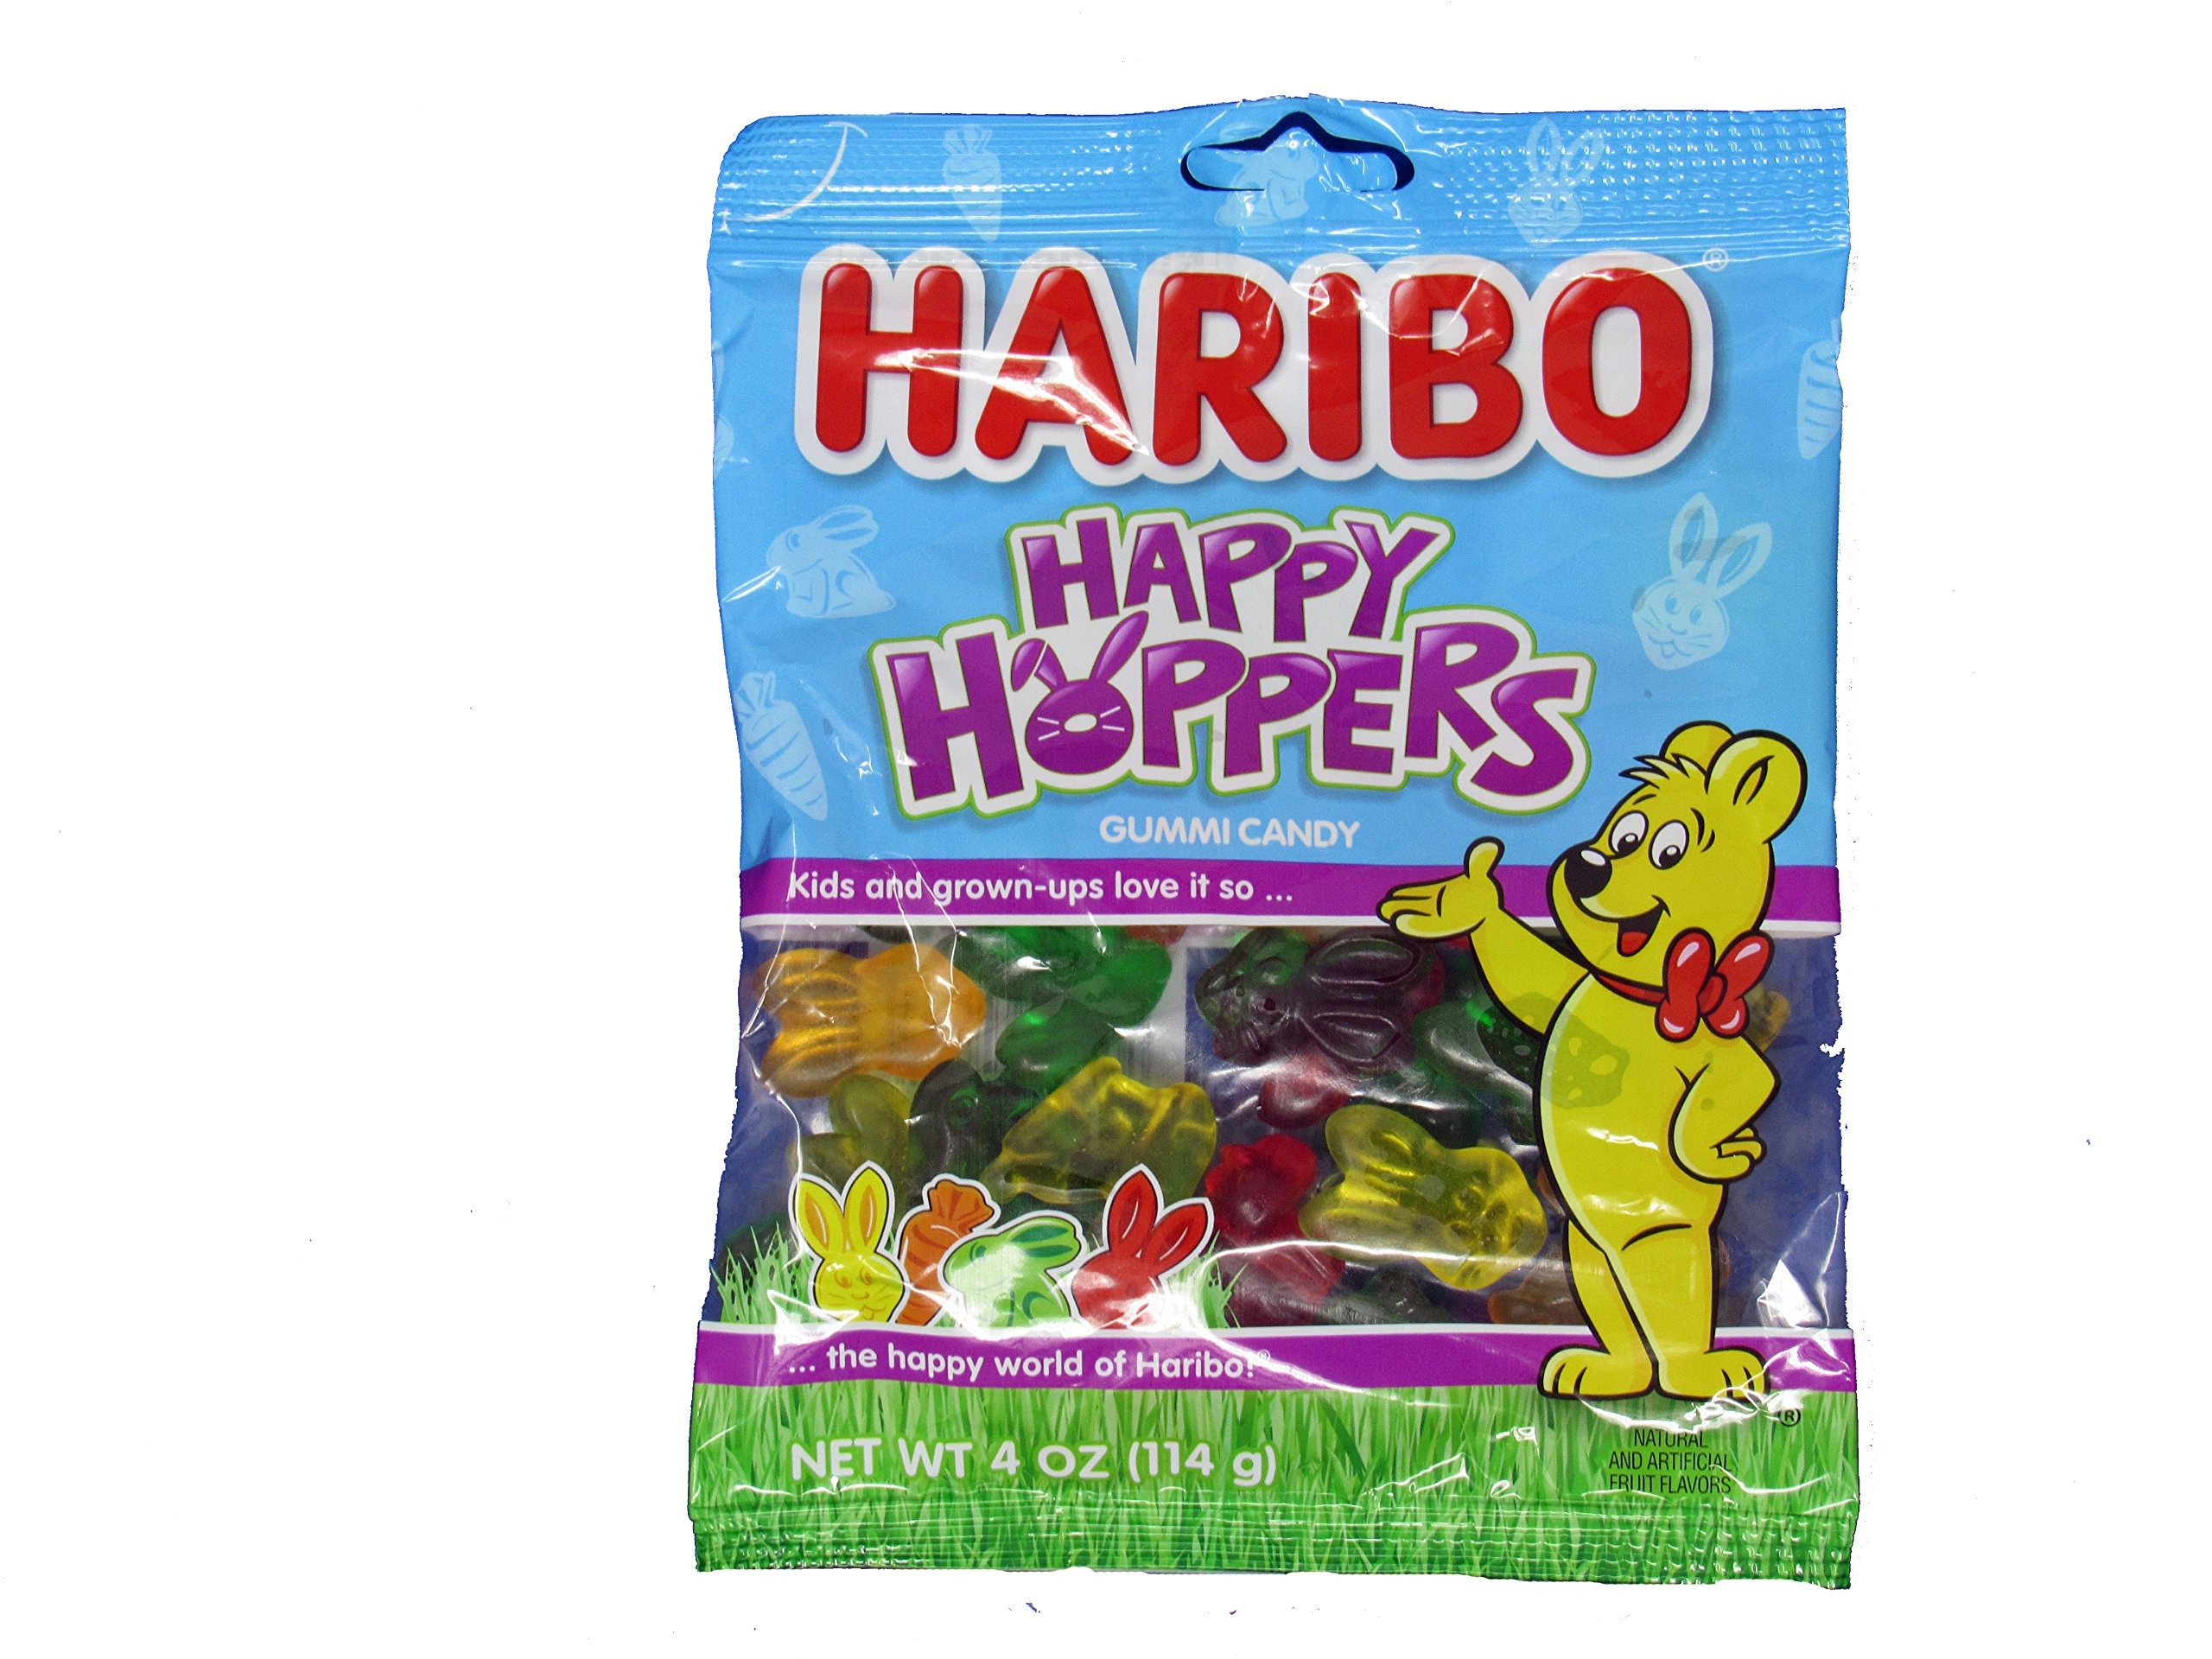
Item Name: Haribo Happy Hoppers Gummi Candy 4 oz
Bullet Point 1: Item Package Dimension:2.286 centimeters L x11.938 centimeters W x14.224 centimeters H
Bullet Point 2: Item Package Weight:0.136 kilograms
Bullet Point 3: Product Type:GROCERY
Bullet Point 4: Country of Origin: Germany
Product Description: Natural and artificial fruit flavors. Kids and grown-ups love it so - the happy world of Haribo! A serving is a little handful. In this case it's approx. 7 pieces. www.haribo.com. Facebook: www.facebook.com/HariboUSA. Made in Turkey.
Value: 4.0
Unit: Ounce

Price: 1.745